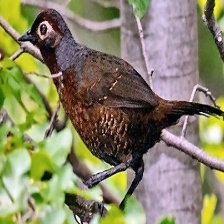
Species: BLACK THROATED HUET
Scientific name: PTEROPTOCHOS TARNII